Ilya Ilf

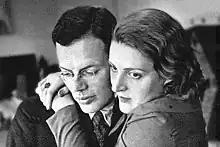
Ilf with his wife Maria

Iliya Ilf (born Faynzilberg) was born on October 15, 1897, in Odessa, he was the third of four sons of Ariye Benjamin Faynzilberg and his wife Mindle Aronovna Faynzilberg (née Kotlova). The family moved from Boguslav to Odessa before Ilf's birth. His father was a Jewish bank clerk. He graduated from a technical school in 1913 and held various positions, including time at the telephone company and a military plant. After the Russian Revolution, he began working as a journalist, editing several humor magazines, and joined the Odessa Union of Poets.